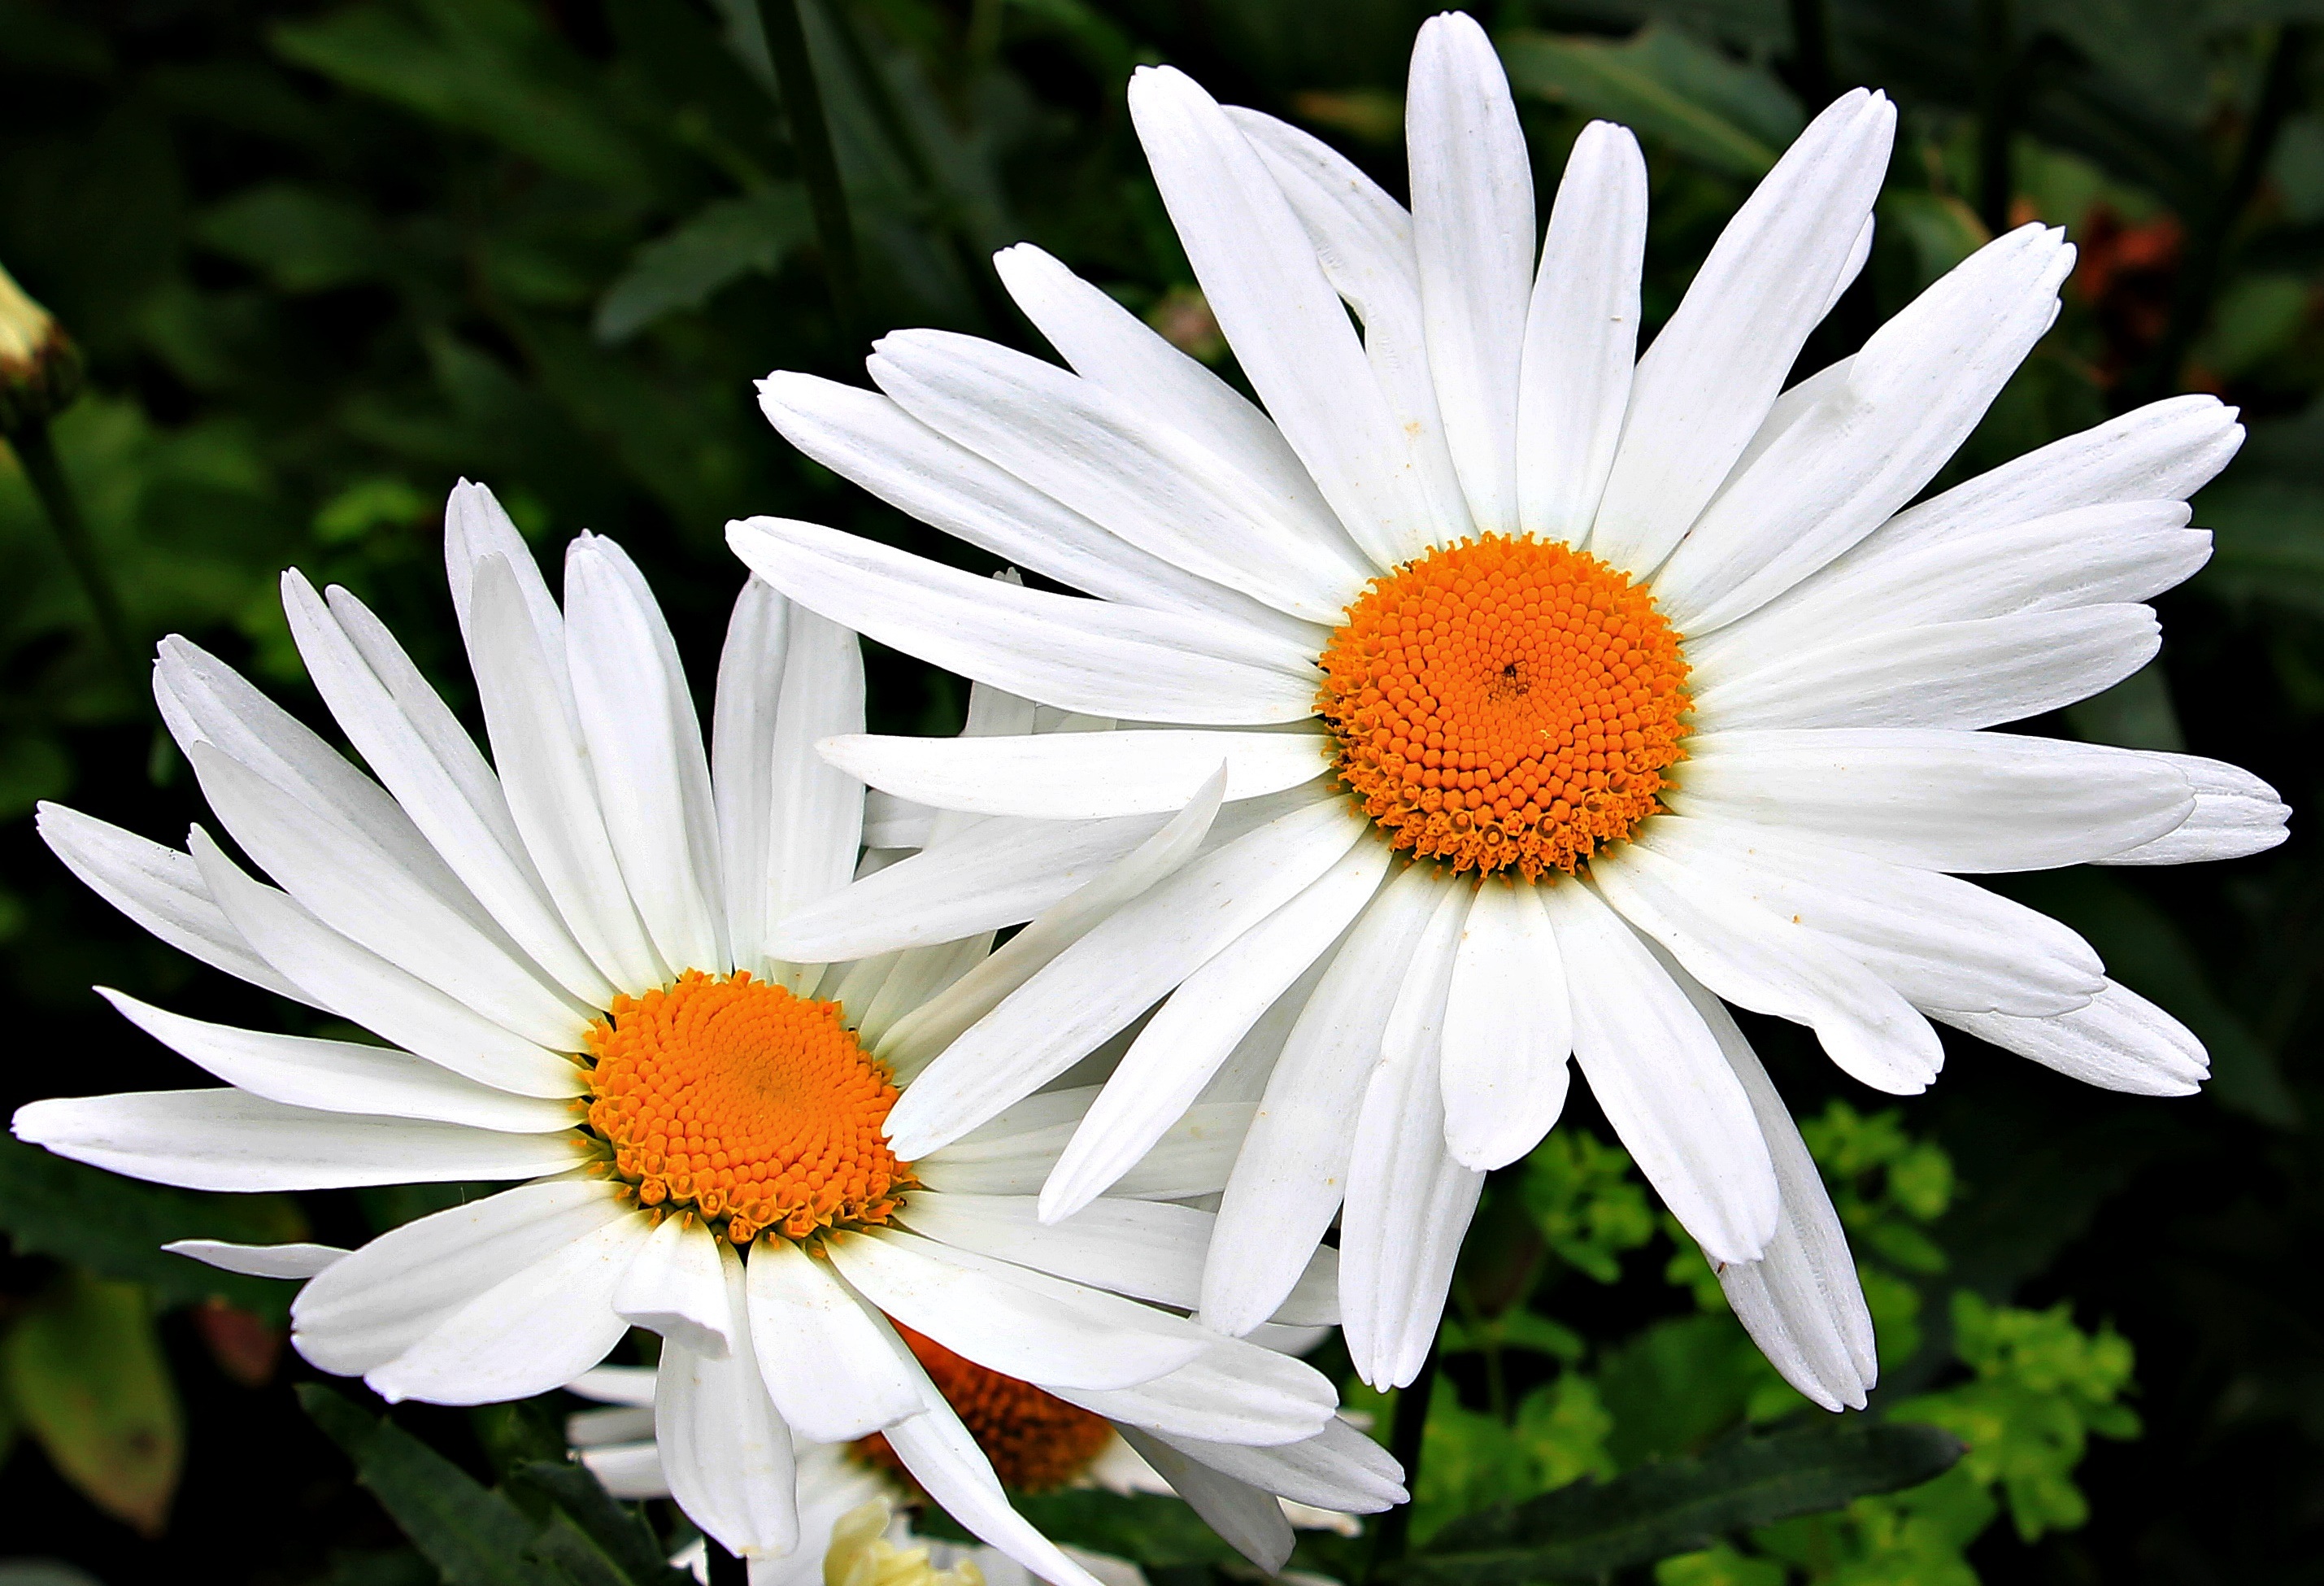
nature, blossom, plant, white, flower, petal, bloom, summer, daisy, botany, yellow, garden, flora, white flower, flowers, close up, daisies, macro photography, garden plant, flowering plant, daisy family, summer flower, oxeye daisy, land plant, marguerite daisy